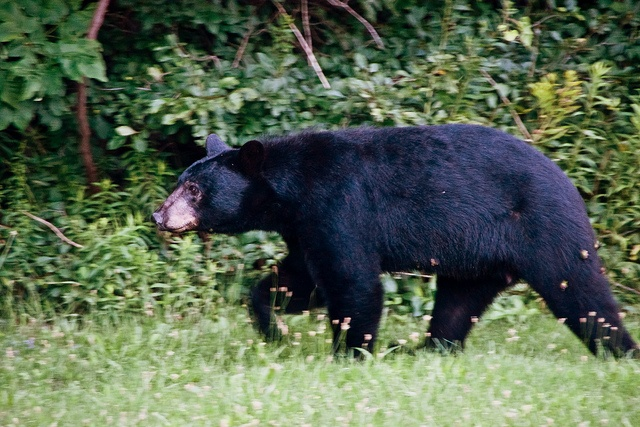
A large black bear walking in the grass
A black bear in grassy area with trees in the background.
A black bear walking in the grass near brush.
A black bear is walking near a forest.
A bear that is walking in the grass.